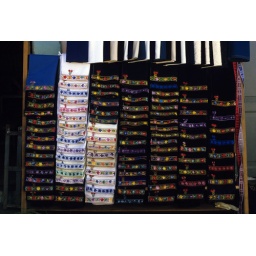
a display of machine embroidered over skirts traditionally worn by the Quichua women of the Otavalo region in the market at Otavalo Ecuador